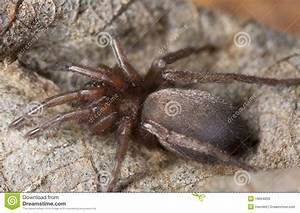
Label: ragno